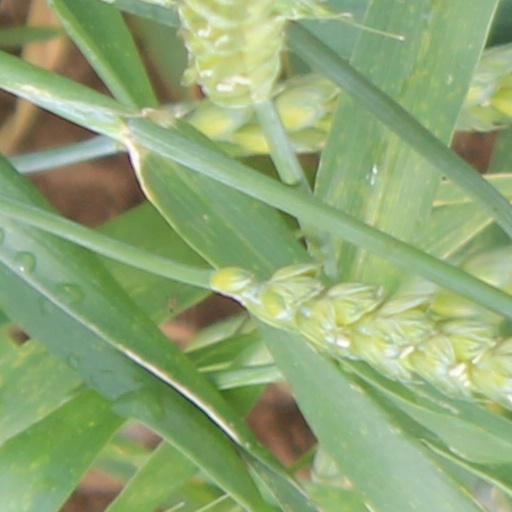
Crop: wheat